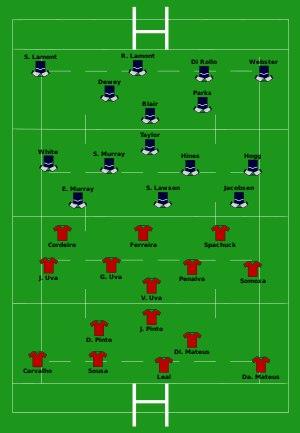
L'équipe d'Écosse de rugby à XV dispute la Coupe du monde 2007, organisée par la France, en étant dans la Poule C pour la première phase; elle affronte la Nouvelle-Zélande, l'Italie, la Roumanie et le Portugal. L'Écosse s'impose contre le Portugal 56-10 puis contre la Roumanie 42-0. Le match au sommet entre les All Blacks et l'Écosse voit la victoire des champions du monde 1987 sur les remplaçants écossais par 40-0. Le match restera dans les mémoires seulement pour la cacophonie des maillots, gris noirs contre noirs et gris. Le XV du chardon bat par la suite les Italiens pour finir second de la poule, derrière les All Blacks. L'Écosse doit alors affronter le vainqueur de la poule D, au Stade de France. Elle s'incline 19-13.
Cet article donne le détail des matchs de la poule C de la Coupe du monde de rugby à XV 2007 qui se dispute en France, au pays de Galles et en Écosse du 7 septembre au 20 octobre 2007. Les deux premières places sont qualificatives pour les quarts de finale et sont obtenues par les équipes de Nouvelle-Zélande et d'Écosse.
L'Équipe du Portugal de rugby à XV participe à sa première phase finale lors de la Coupe du monde 2007, organisée par la France, en étant dans la Poule C pour la première phase; elle affronte la Nouvelle-Zélande, l'Écosse, l'Écosse et la Roumanie.